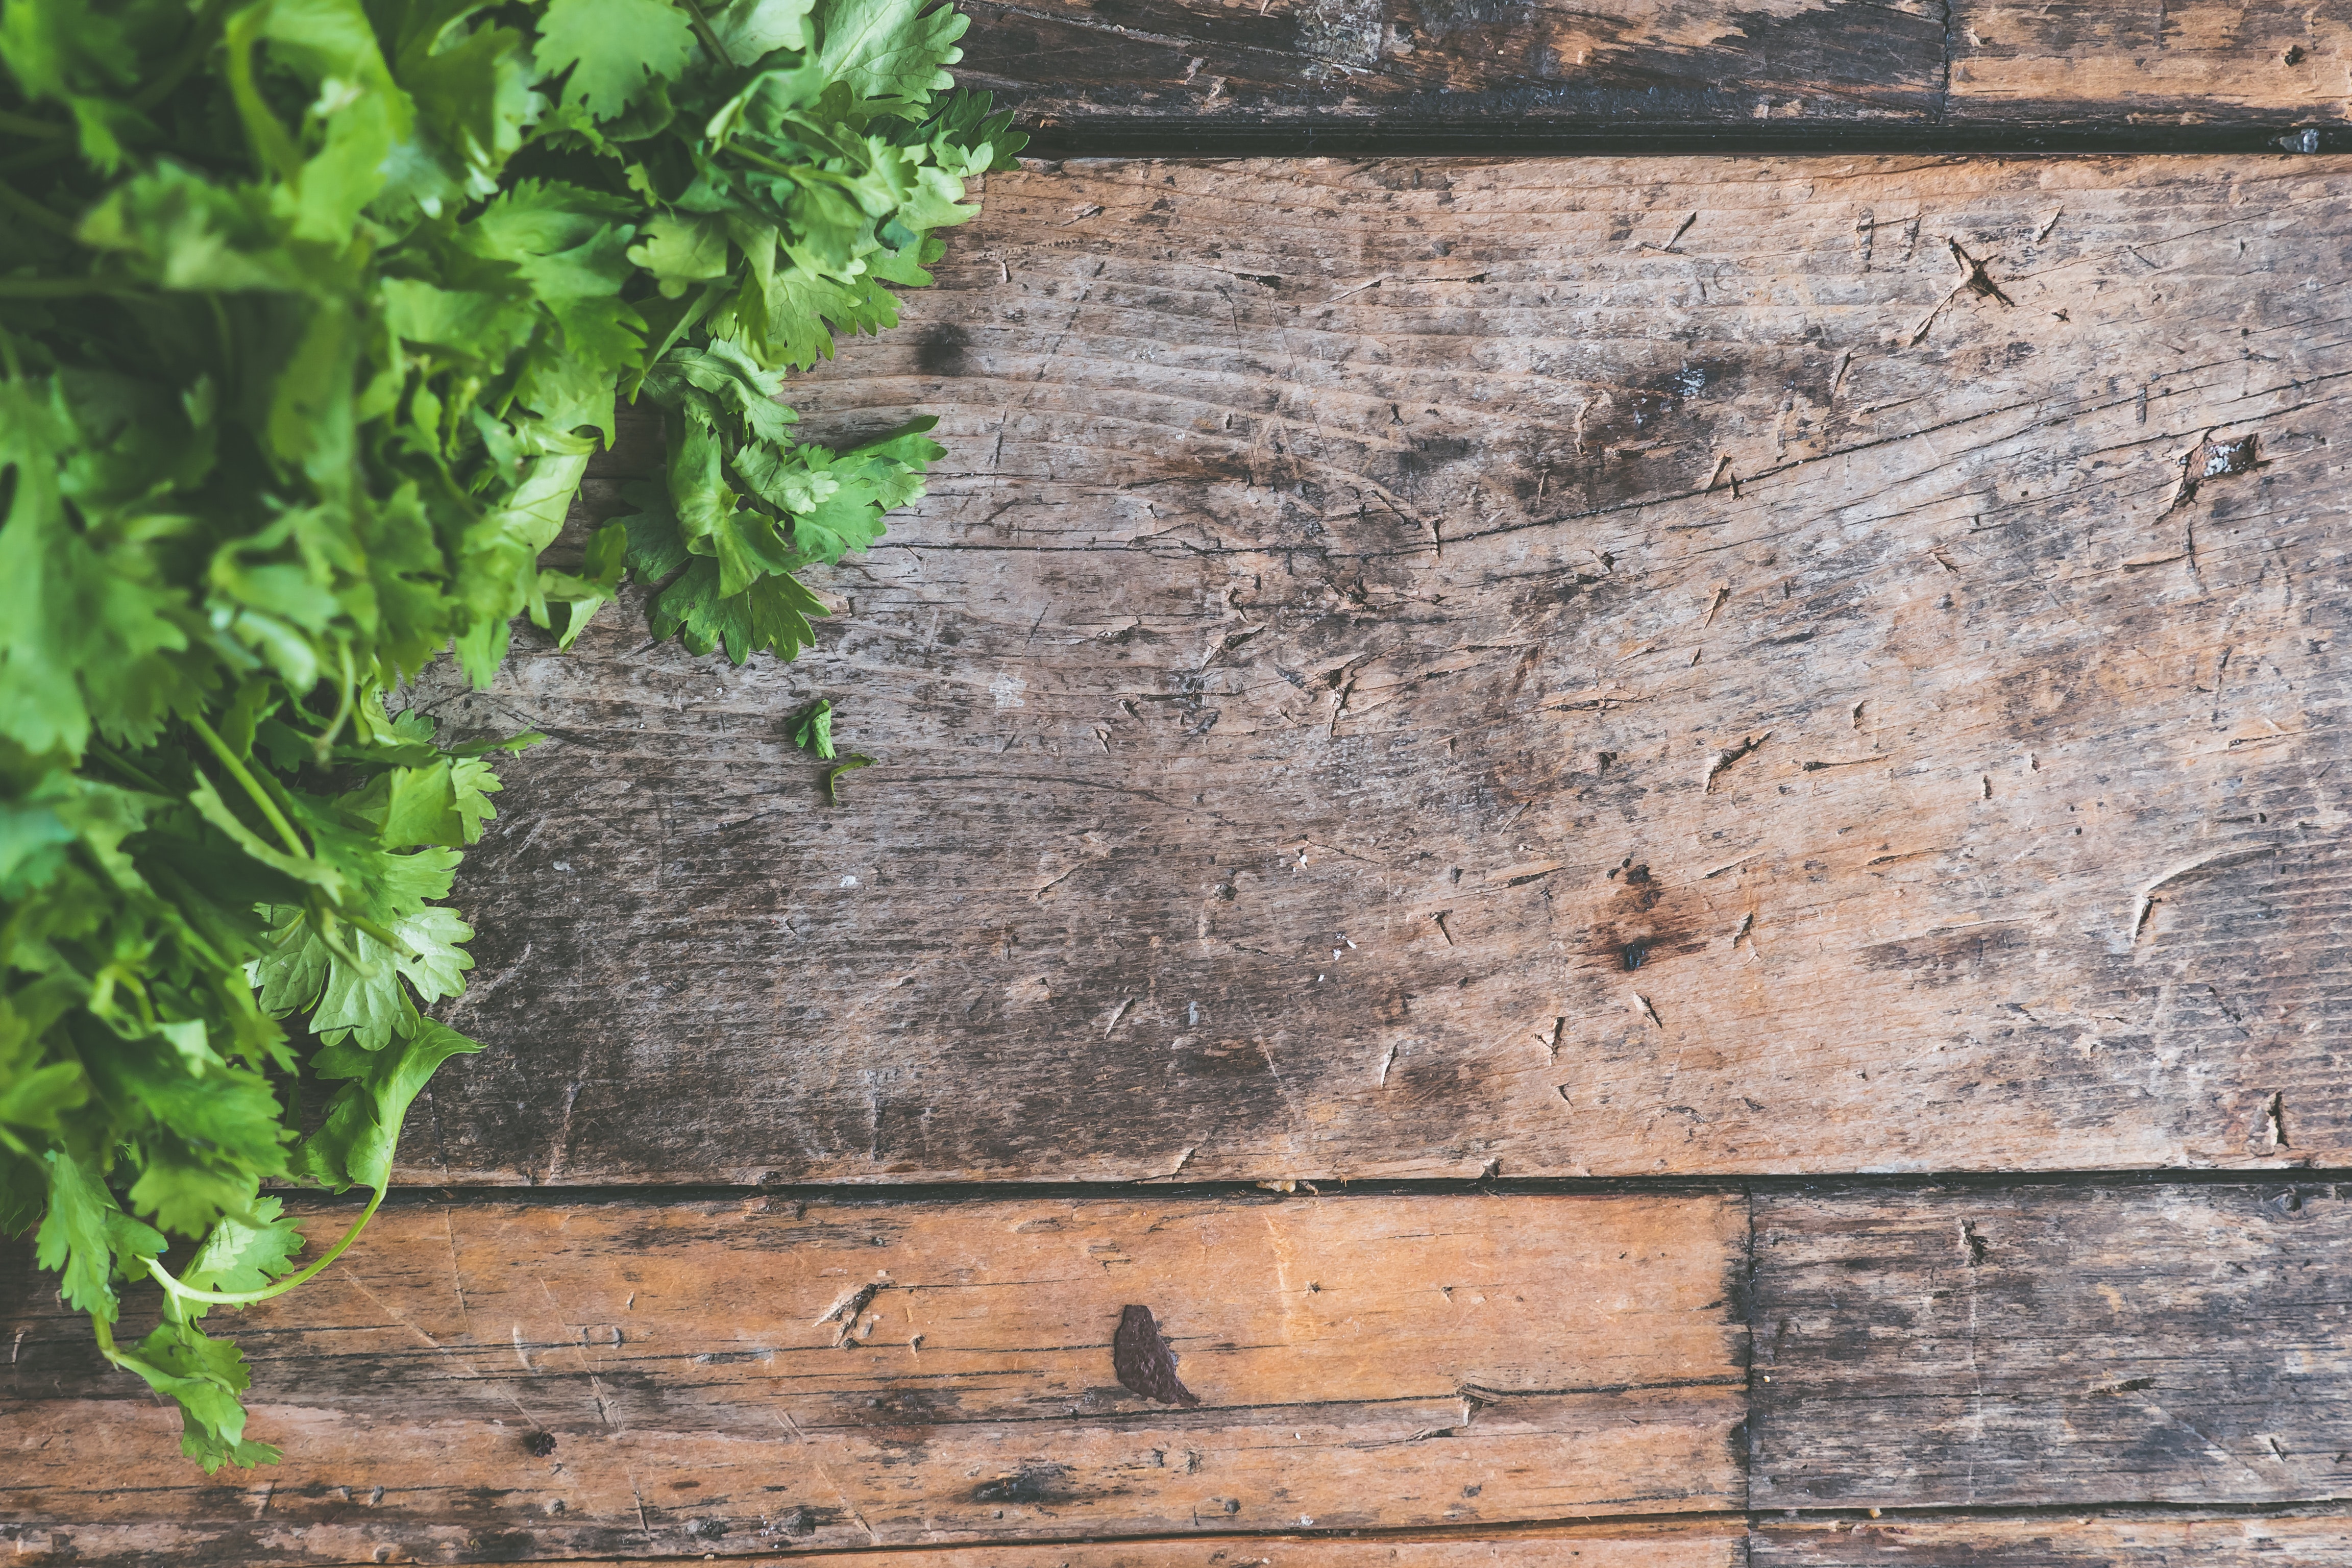
wall, brickwork, green, brick, wood, leaf, tree, plant, stone wall, grass, landscape